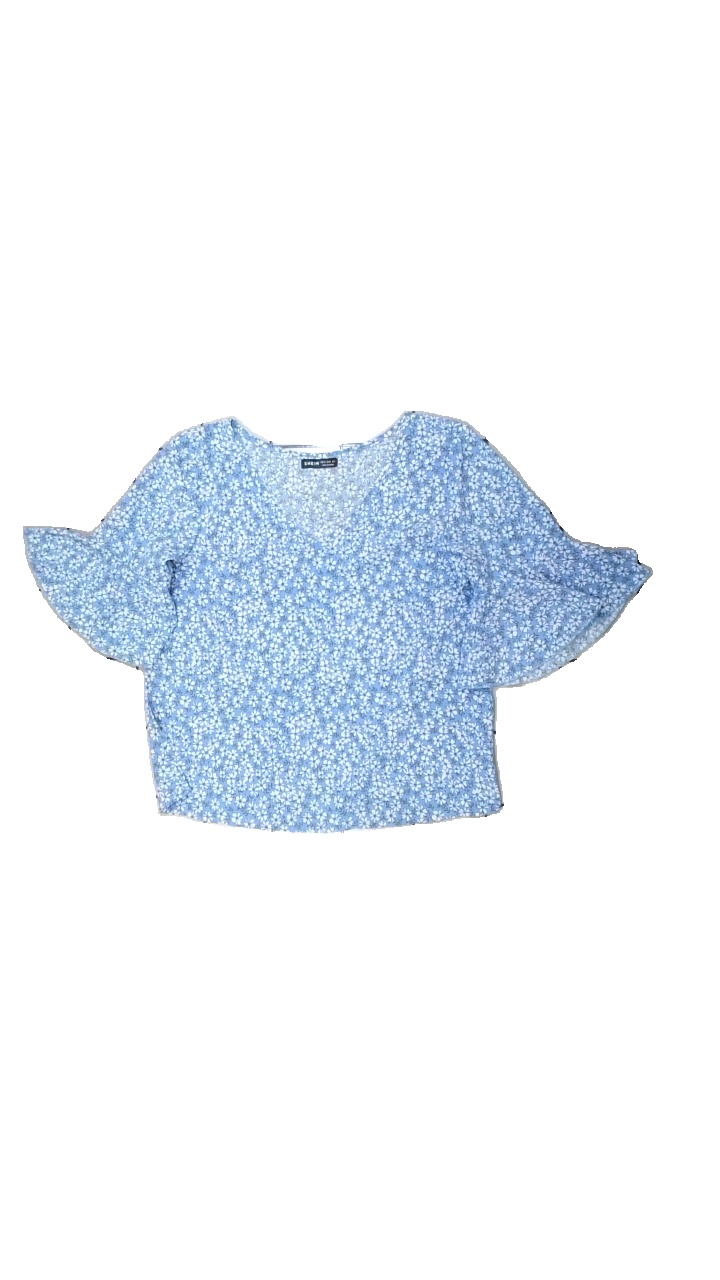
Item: Top (Ladies)
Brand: Shein
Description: top med volang ärmar
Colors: Blue, White, Brown
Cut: V-collar
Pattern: Floral print
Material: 100% polyester
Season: All
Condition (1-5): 5
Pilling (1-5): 5
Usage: Reuse
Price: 50-100